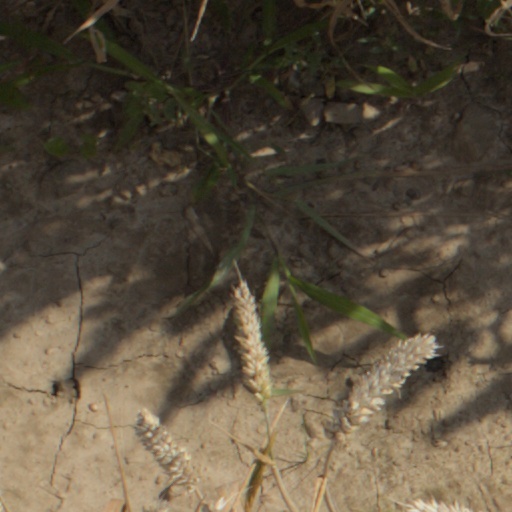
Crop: wheat